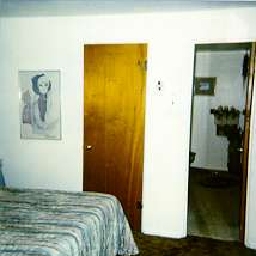
Room type: bedroom